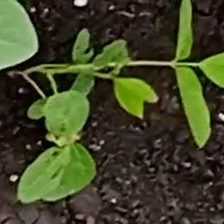
Weed species: Asian_Pigeonwings_(Clitoria Ternatea)